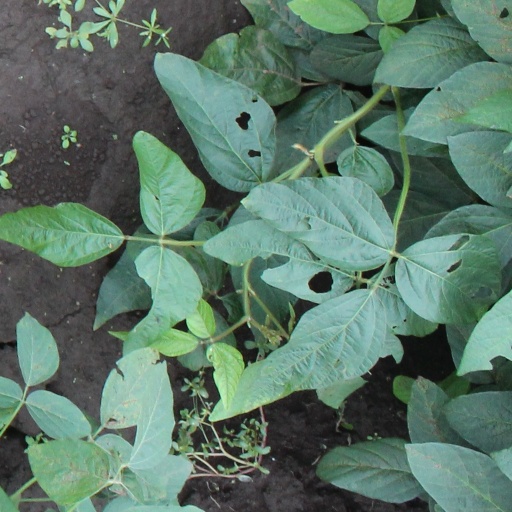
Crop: soybean